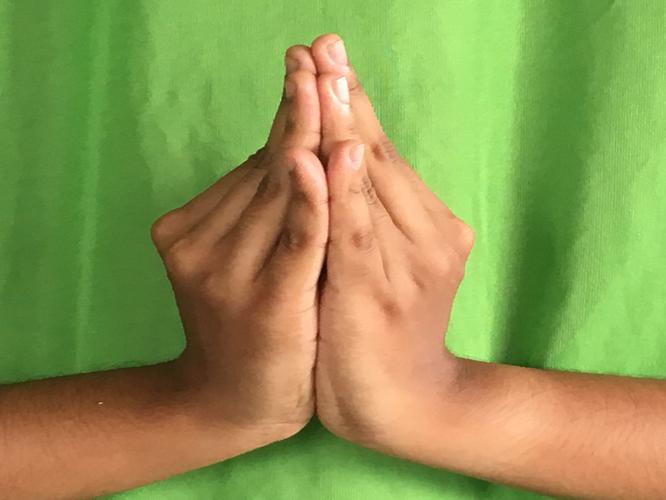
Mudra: Kapotham
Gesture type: double_hand